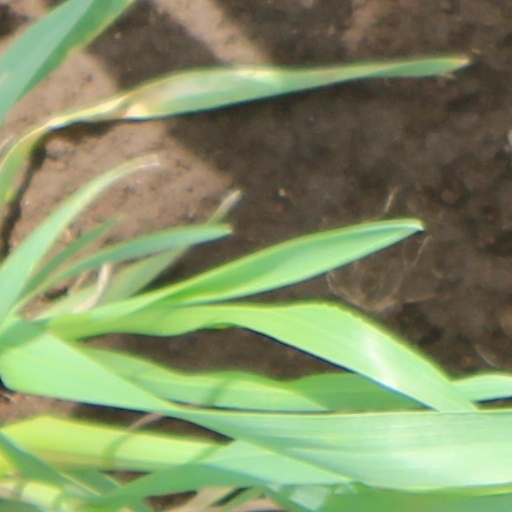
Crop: wheat